Niedermayrite

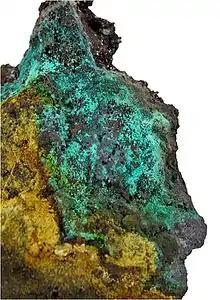

Niedermayrite is a rare hydrated copper cadmium sulfate hydroxide mineral with formula: CuCd(SO)(OH)·4HO. It crystallizes in the monoclinic system and occurs as encrustations and well formed vitreous blue-green prismatic crystals. It has a specific gravity of 3.36.